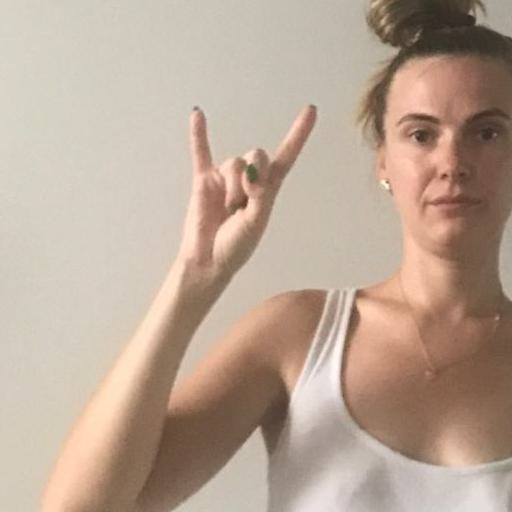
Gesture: rock